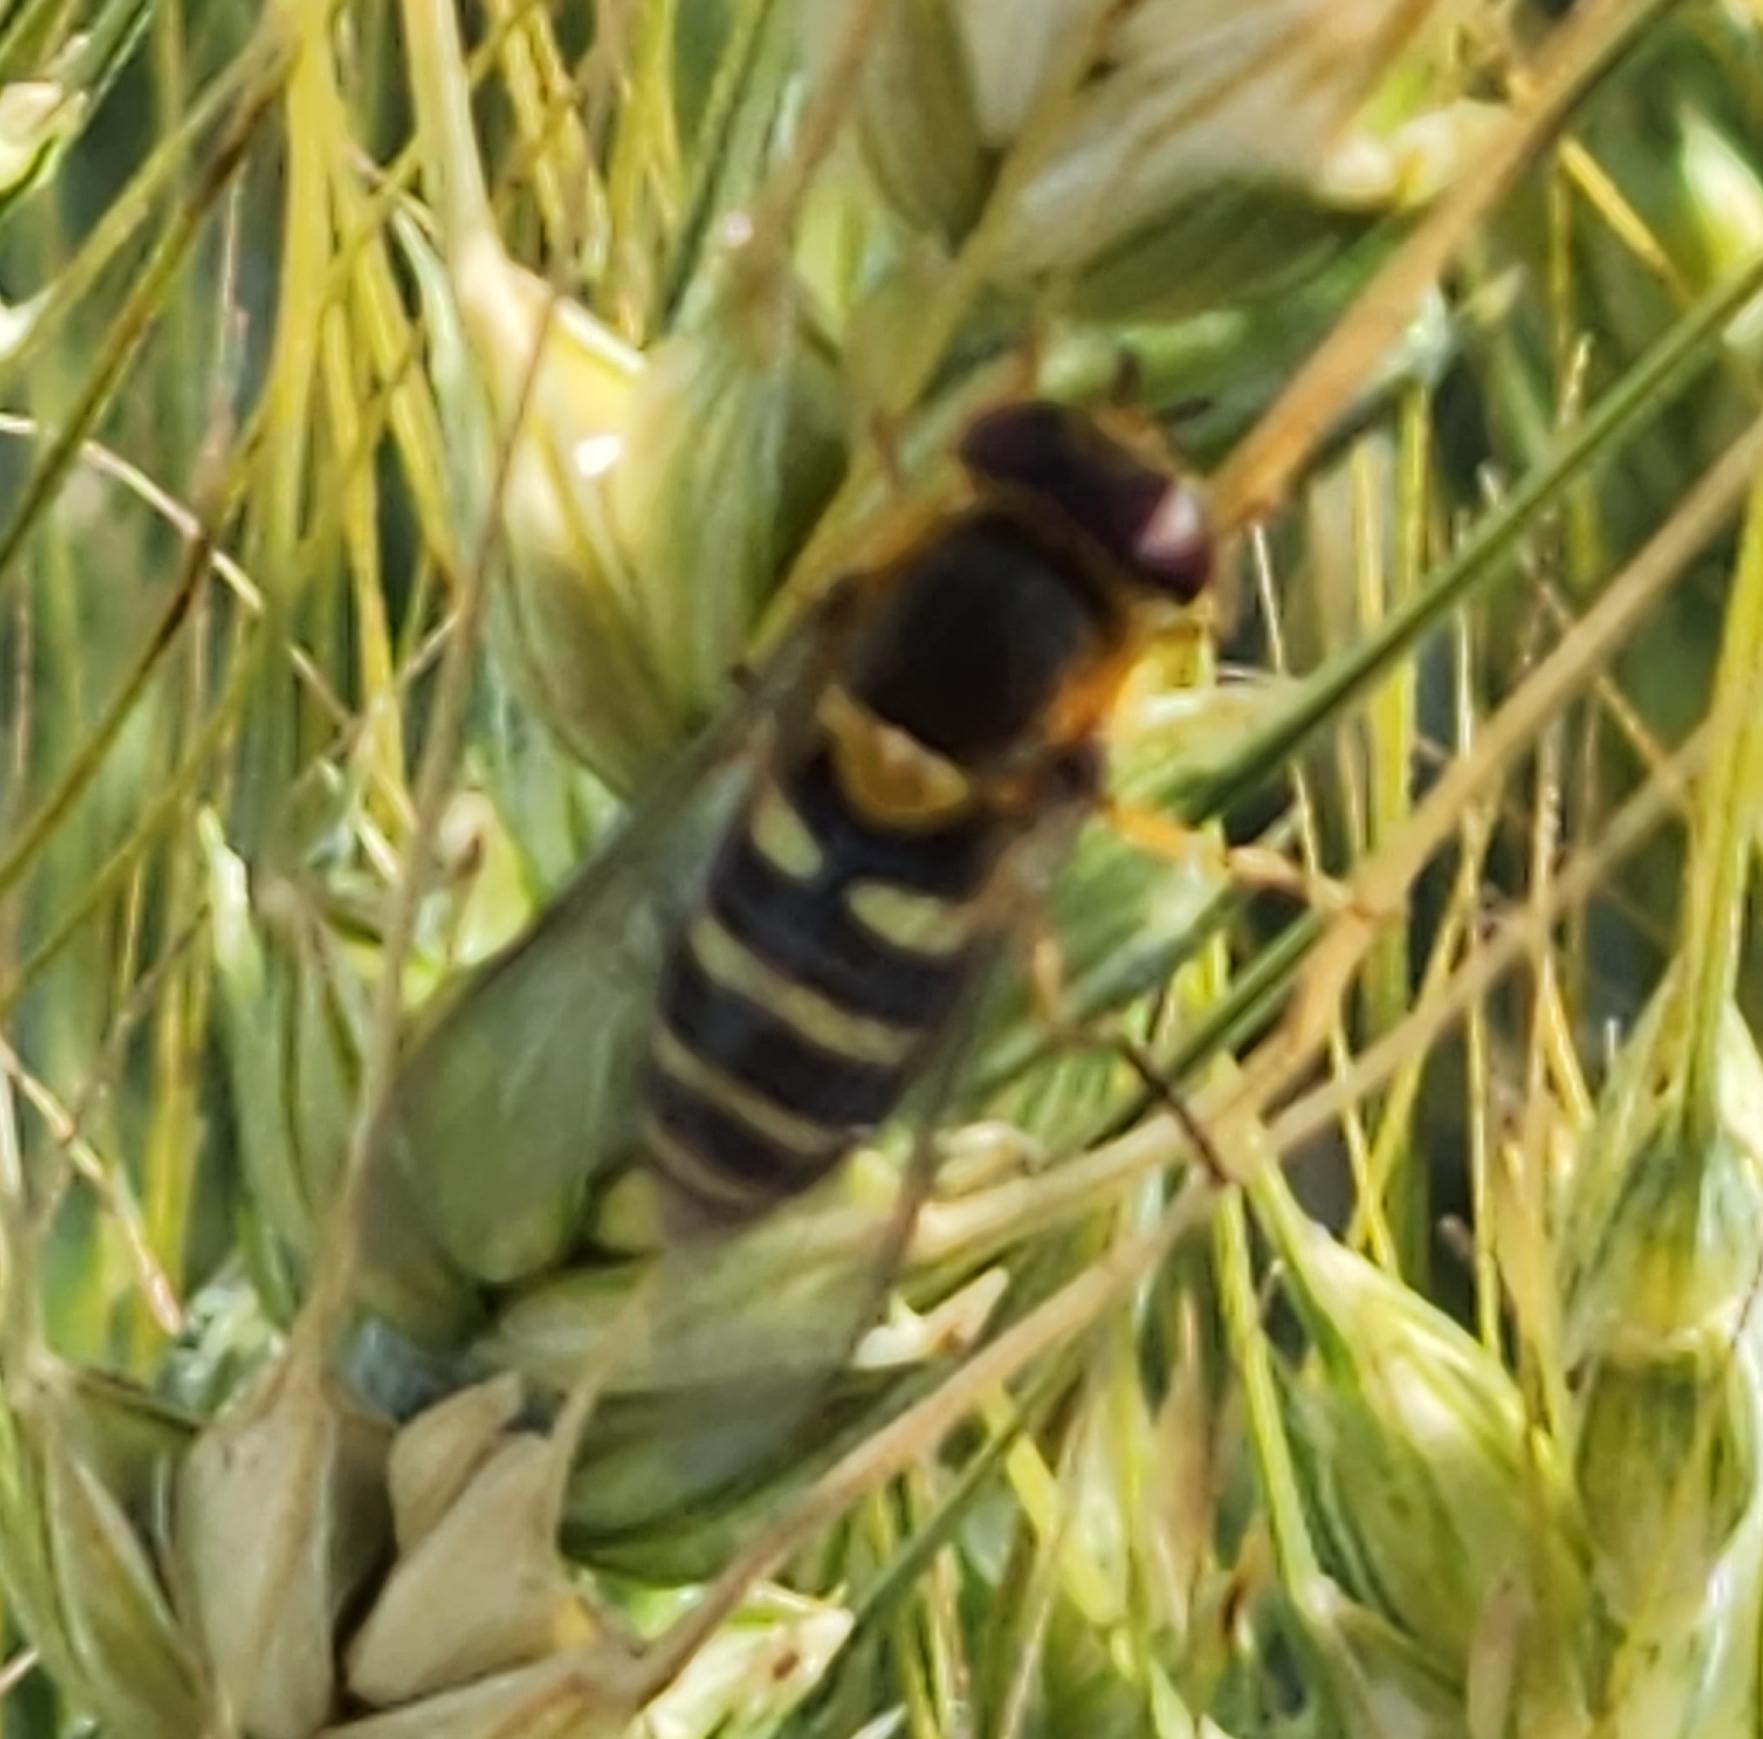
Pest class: predators